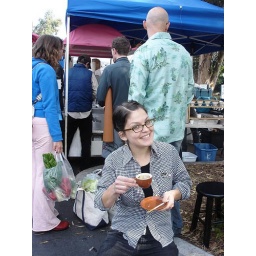
blue bottle in the fall. keri don't say anything.